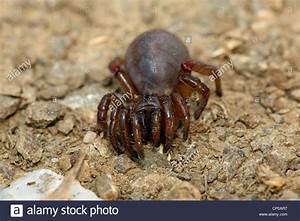
Label: ragno